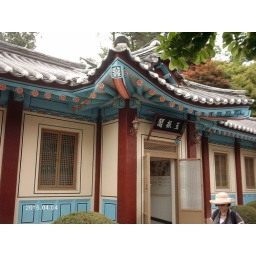
This building at the Dosan Seowon Academy near Andong, South Korea, houses the museum.